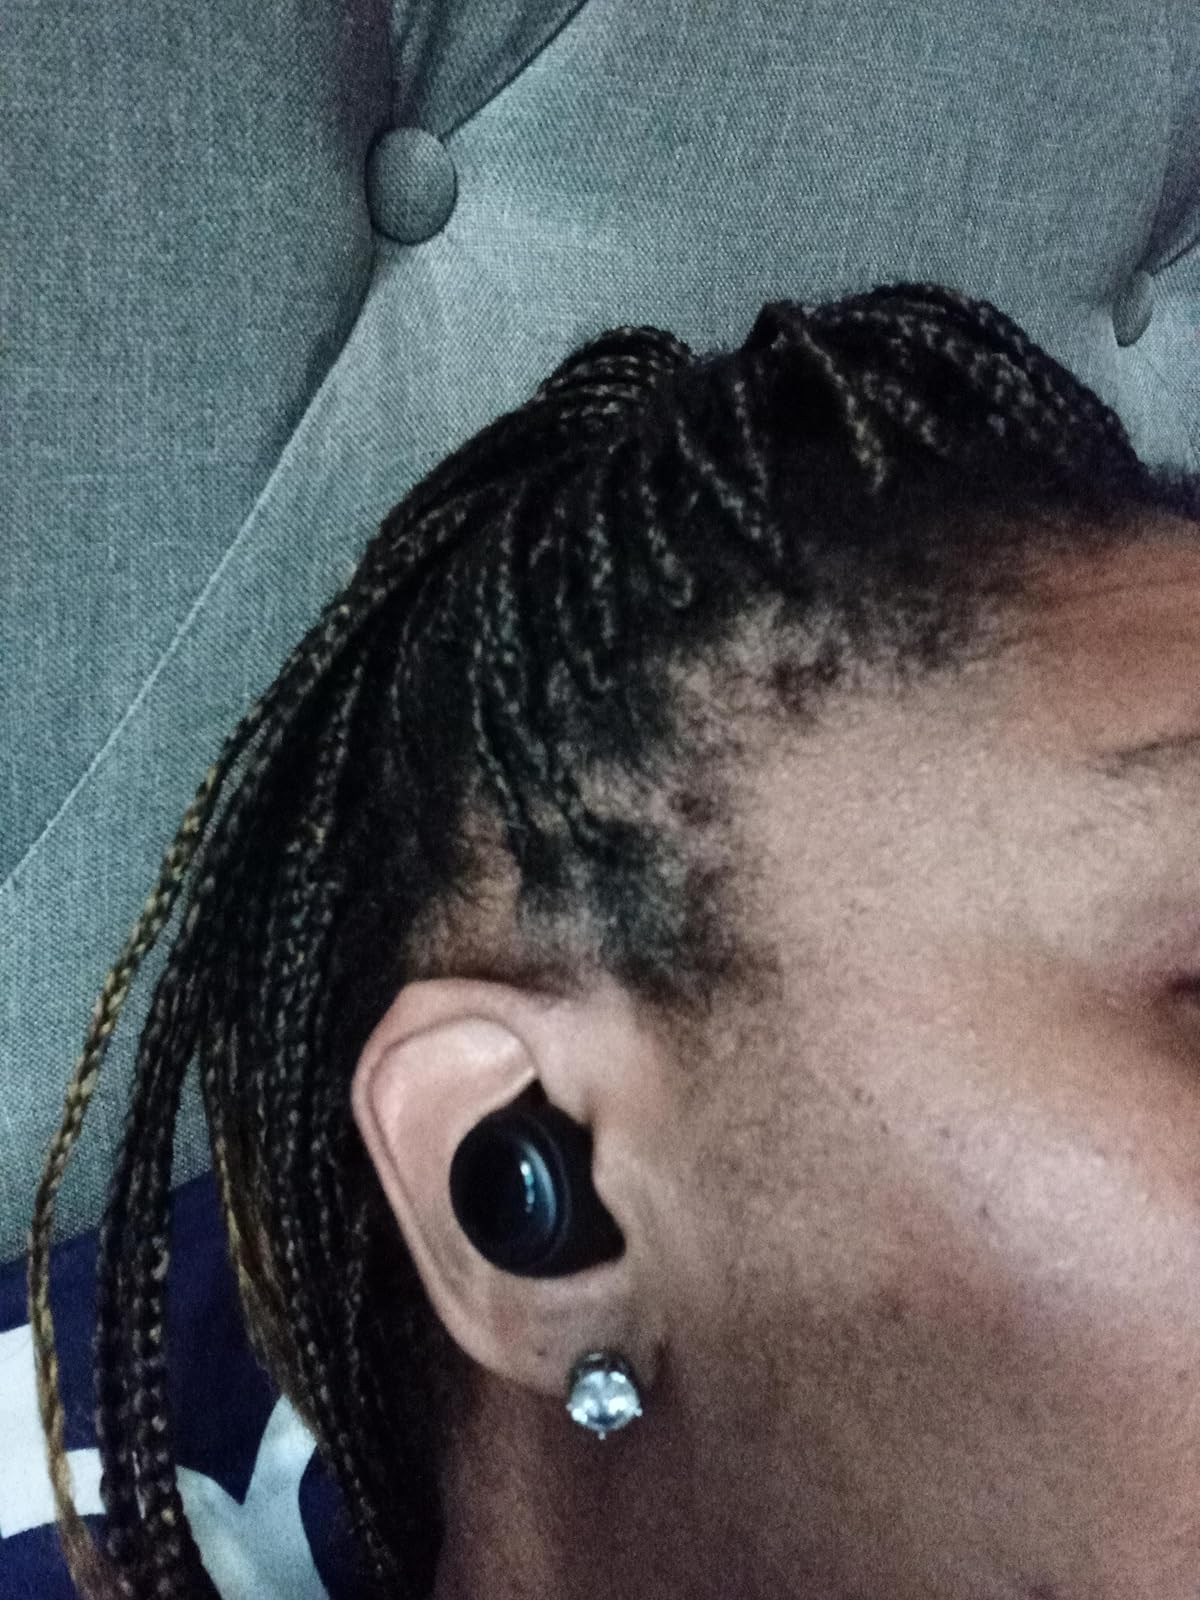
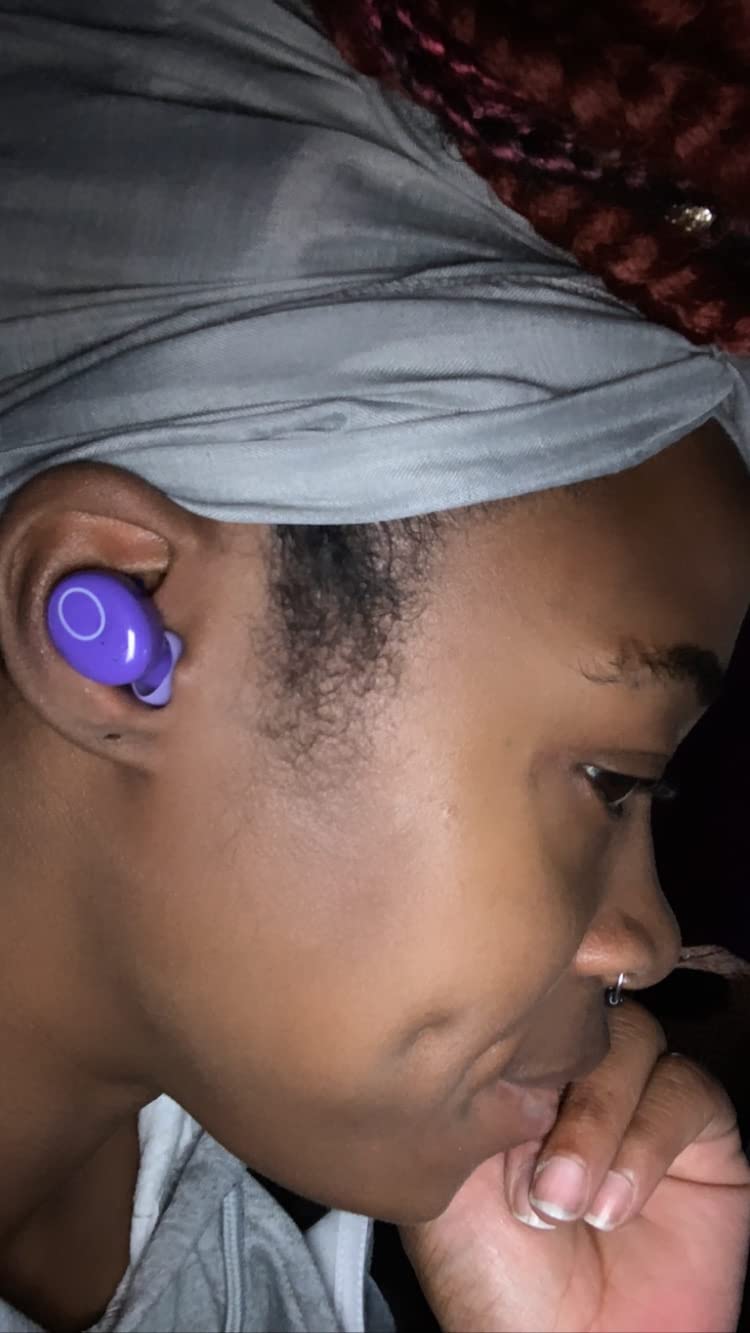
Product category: earbuds
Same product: no